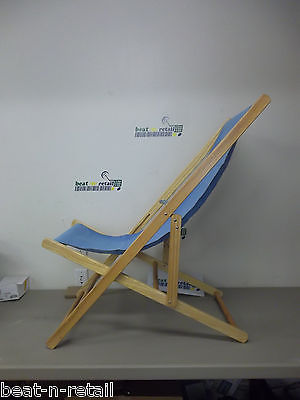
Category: chair